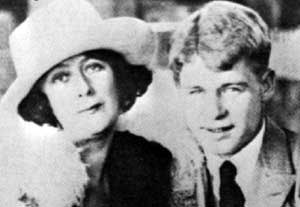
Sergej Jesenin / Biografi / Karriere
Duncan og Jesenin
Sergej Aleksandrovitj Jesenin var en russisk lyrisk digter. Sergej Jesenin var en af de mest populære og kendte russiske digtere i 1900-tallet.